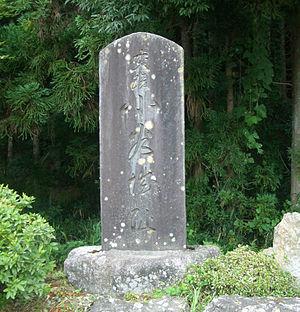
Le siège du château d'Odani de 1573 est le dernier combat du clan Azai, un des principaux adversaires d'Oda Nobunaga.